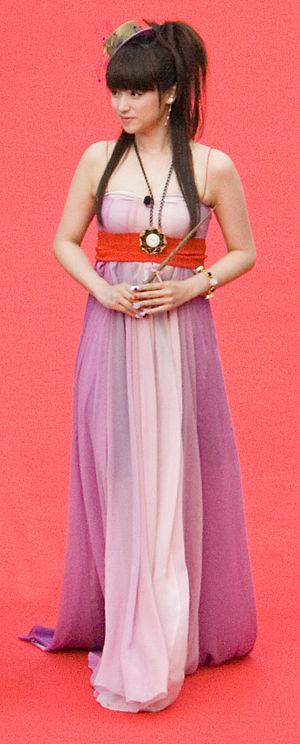
Kyōko Fukada est une chanteuse et actrice japonaise née le 2 novembre 1982 à Tokyo au Tokyo Women's Medical College Hospital. C'est une star reconnue au Japon, également mannequin et qui fut sélectionnée pour un défilé de haute couture à Paris.